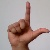
The image shows a hand gesture representing the letter 'L' in Indian Sign Language.